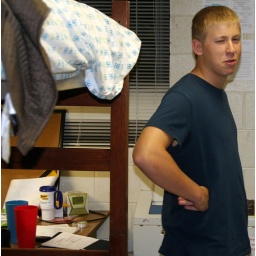
The boys went around the building repairing wireless connections to meet girls